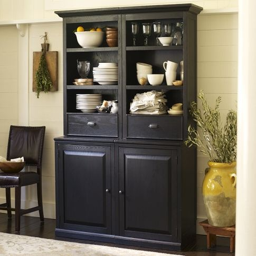
and a dining table to match .